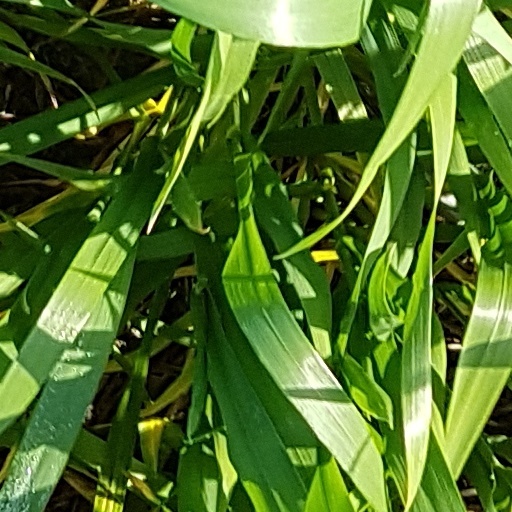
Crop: wheat